German colonization in Rio Grande do Sul

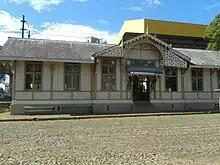
The old railway station in São Leopoldo, currently the Train Museum.

After a period of broad expansion throughout much of the state, by the mid-twentieth century the old model of small rural property found itself on a seemingly dead-end path. The previous decades had been turbulent with the Vargas repression of foreigners and Brazil's entry into World War II against Germany. However, in the face of modernization, accelerated urbanization, mechanization of farming, and industrialization, an entire productive system that had been in place since the 19th century was entering a crisis. In Argemiro Brum's analysis,